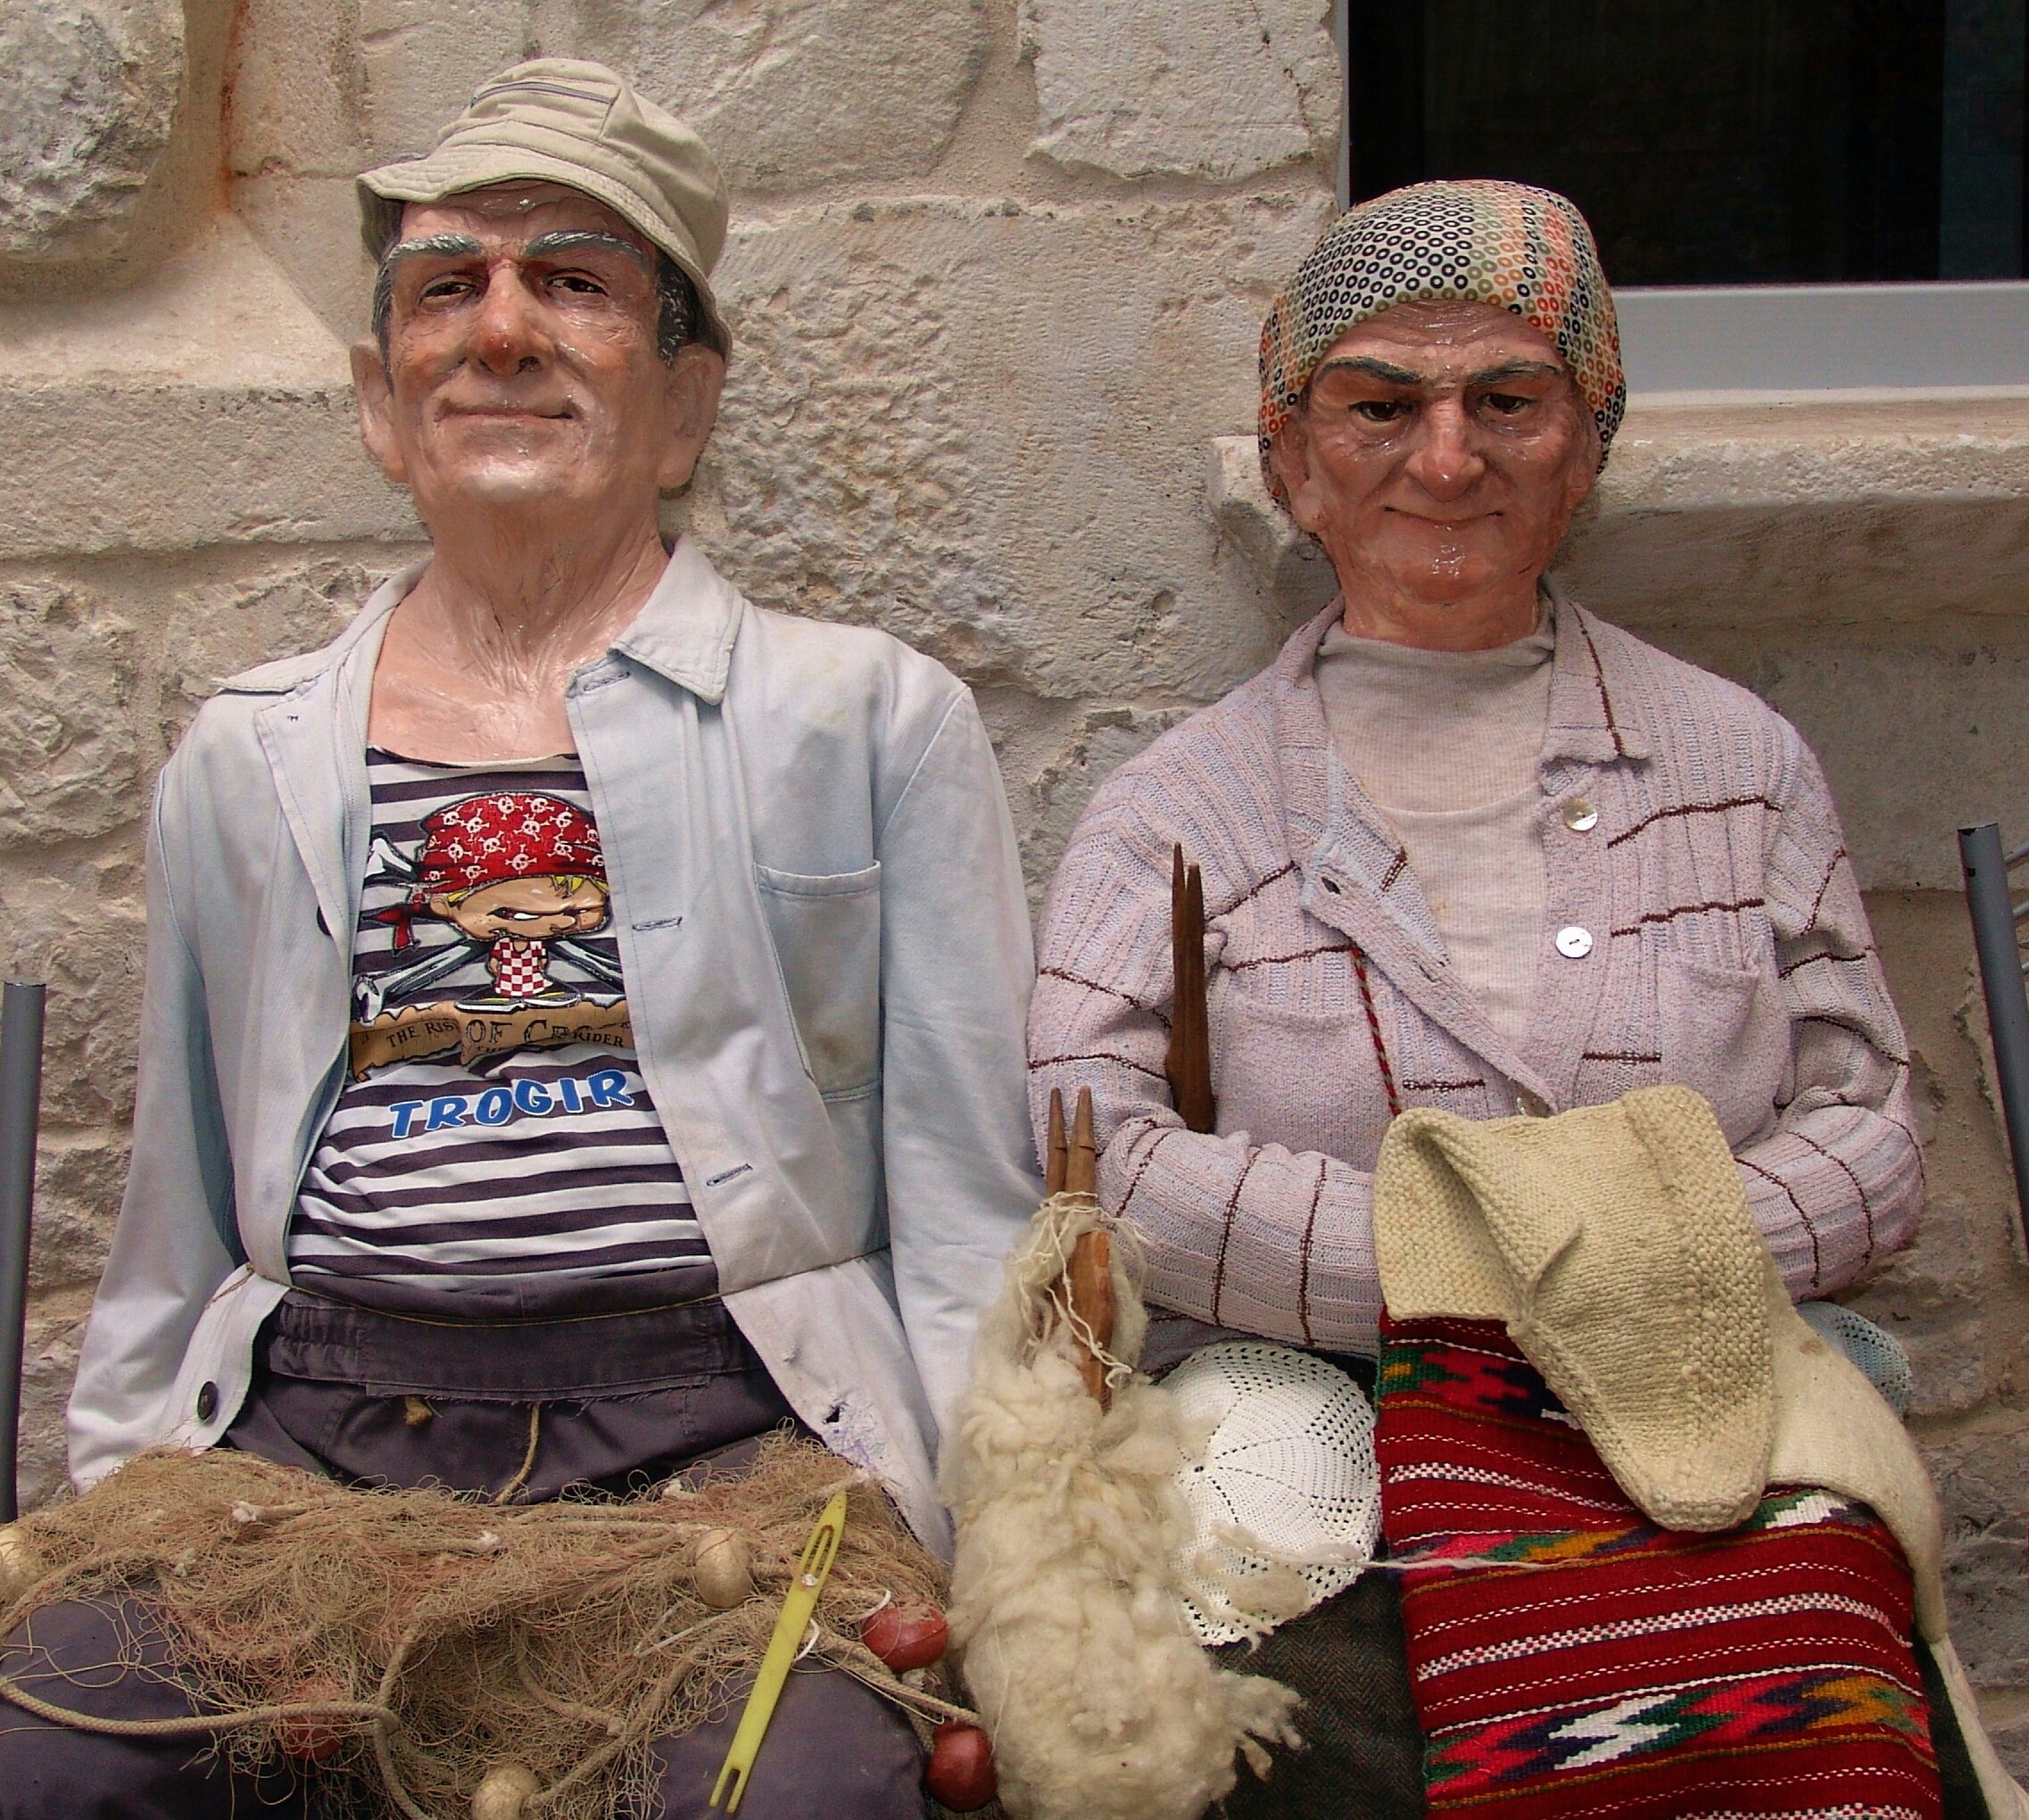
man, person, people, male, together, art, croatia, temple, image, tradition, eventide, before, retirement, trogir, grandparent, pensioners